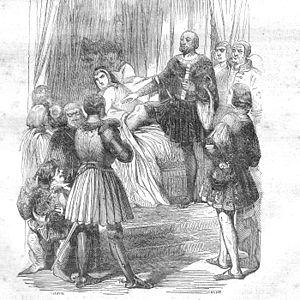
Droit de Cuissage - Mariage par procuration entre Anne de Bretagne et Maximilien 1er
Le droit de cuissage, appelé aussi droit de jambage et parfois droit de dépucelage, est une légende vivace selon laquelle un seigneur aurait eu le droit d'avoir des relations sexuelles avec la femme d'un vassal ou d'un serf la première nuit de ses noces.